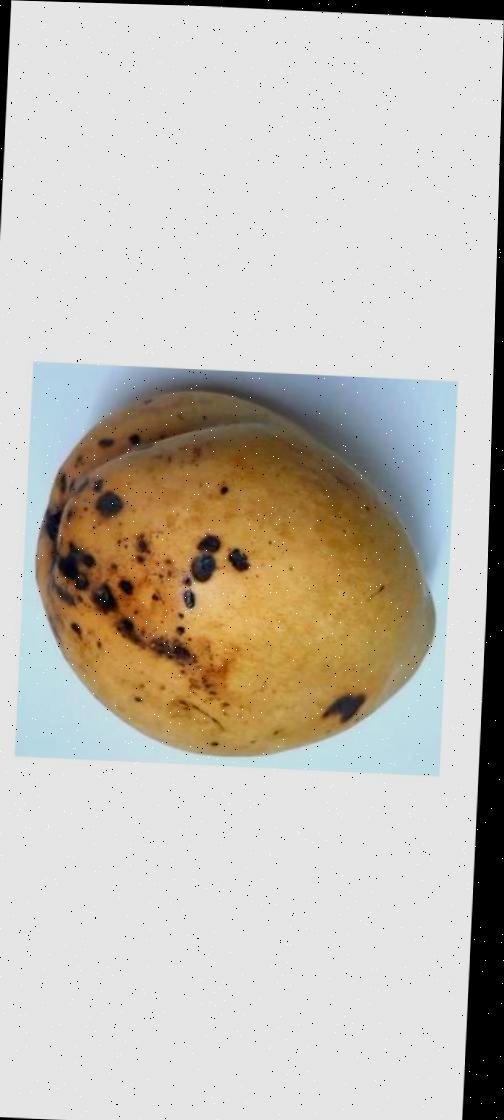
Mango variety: Bari-11